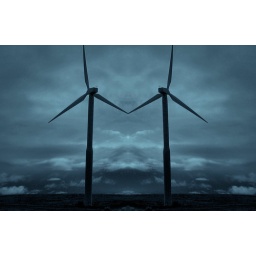
turbines with a face behind them in the clouds